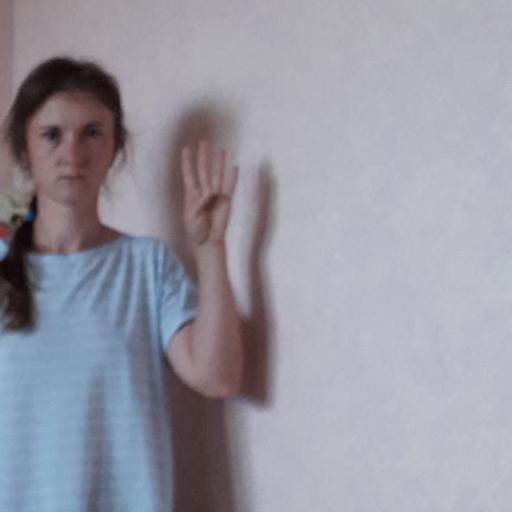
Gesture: four